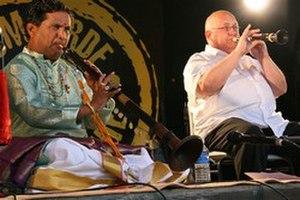
Roland Becker est un musicien français, né à Auray, le 1ᵉʳ juillet 1957. Sonneur de bombarde, saxophoniste, compositeur-arrangeur et chercheur, Roland Becker compte parmi les musiciens de la scène actuelle bretonne. Auteur de onze albums studio, il donne des concerts en France. Spécialiste de la musique bretonne de tradition populaire, il donne également des conférences et master-class.